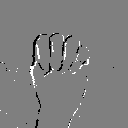
ASL letter: m